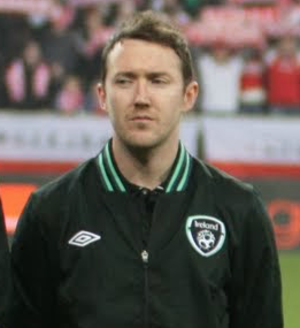
Aiden McGeady
McGeady for Irland i 2013
Aiden McGeady er en skotsk fodboldspiller, der er blevet nationaliseret irer, og spiller for det irske landshold. Han har spillet som kantspiller hos den engelske klub Sunderland. Han har tidligere spillet for blandt andet Celtic. Han var med til at sikre Celtic tre skotske mesterskaber, to pokaltitler og to Liga Cup titler. I 2016 blev han udlånt til Preston North End.